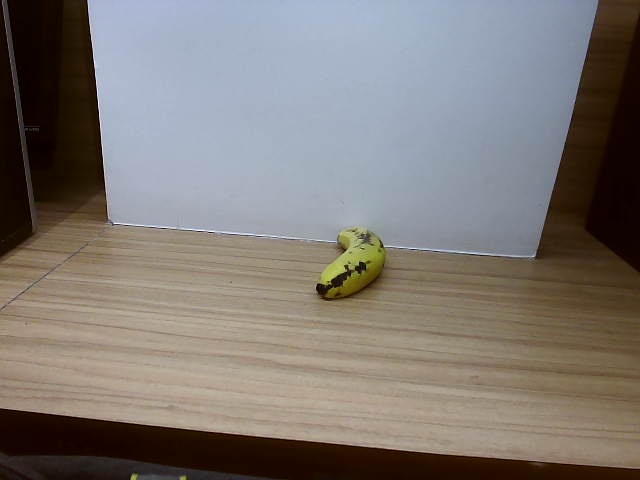
Label: Ripe_Banana